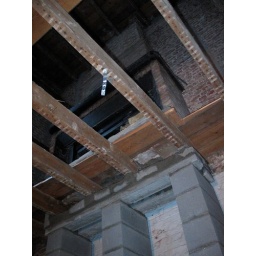
Vervanging van de houten draagvloer door een welfsel in potten en balken met betonnen druklaag.